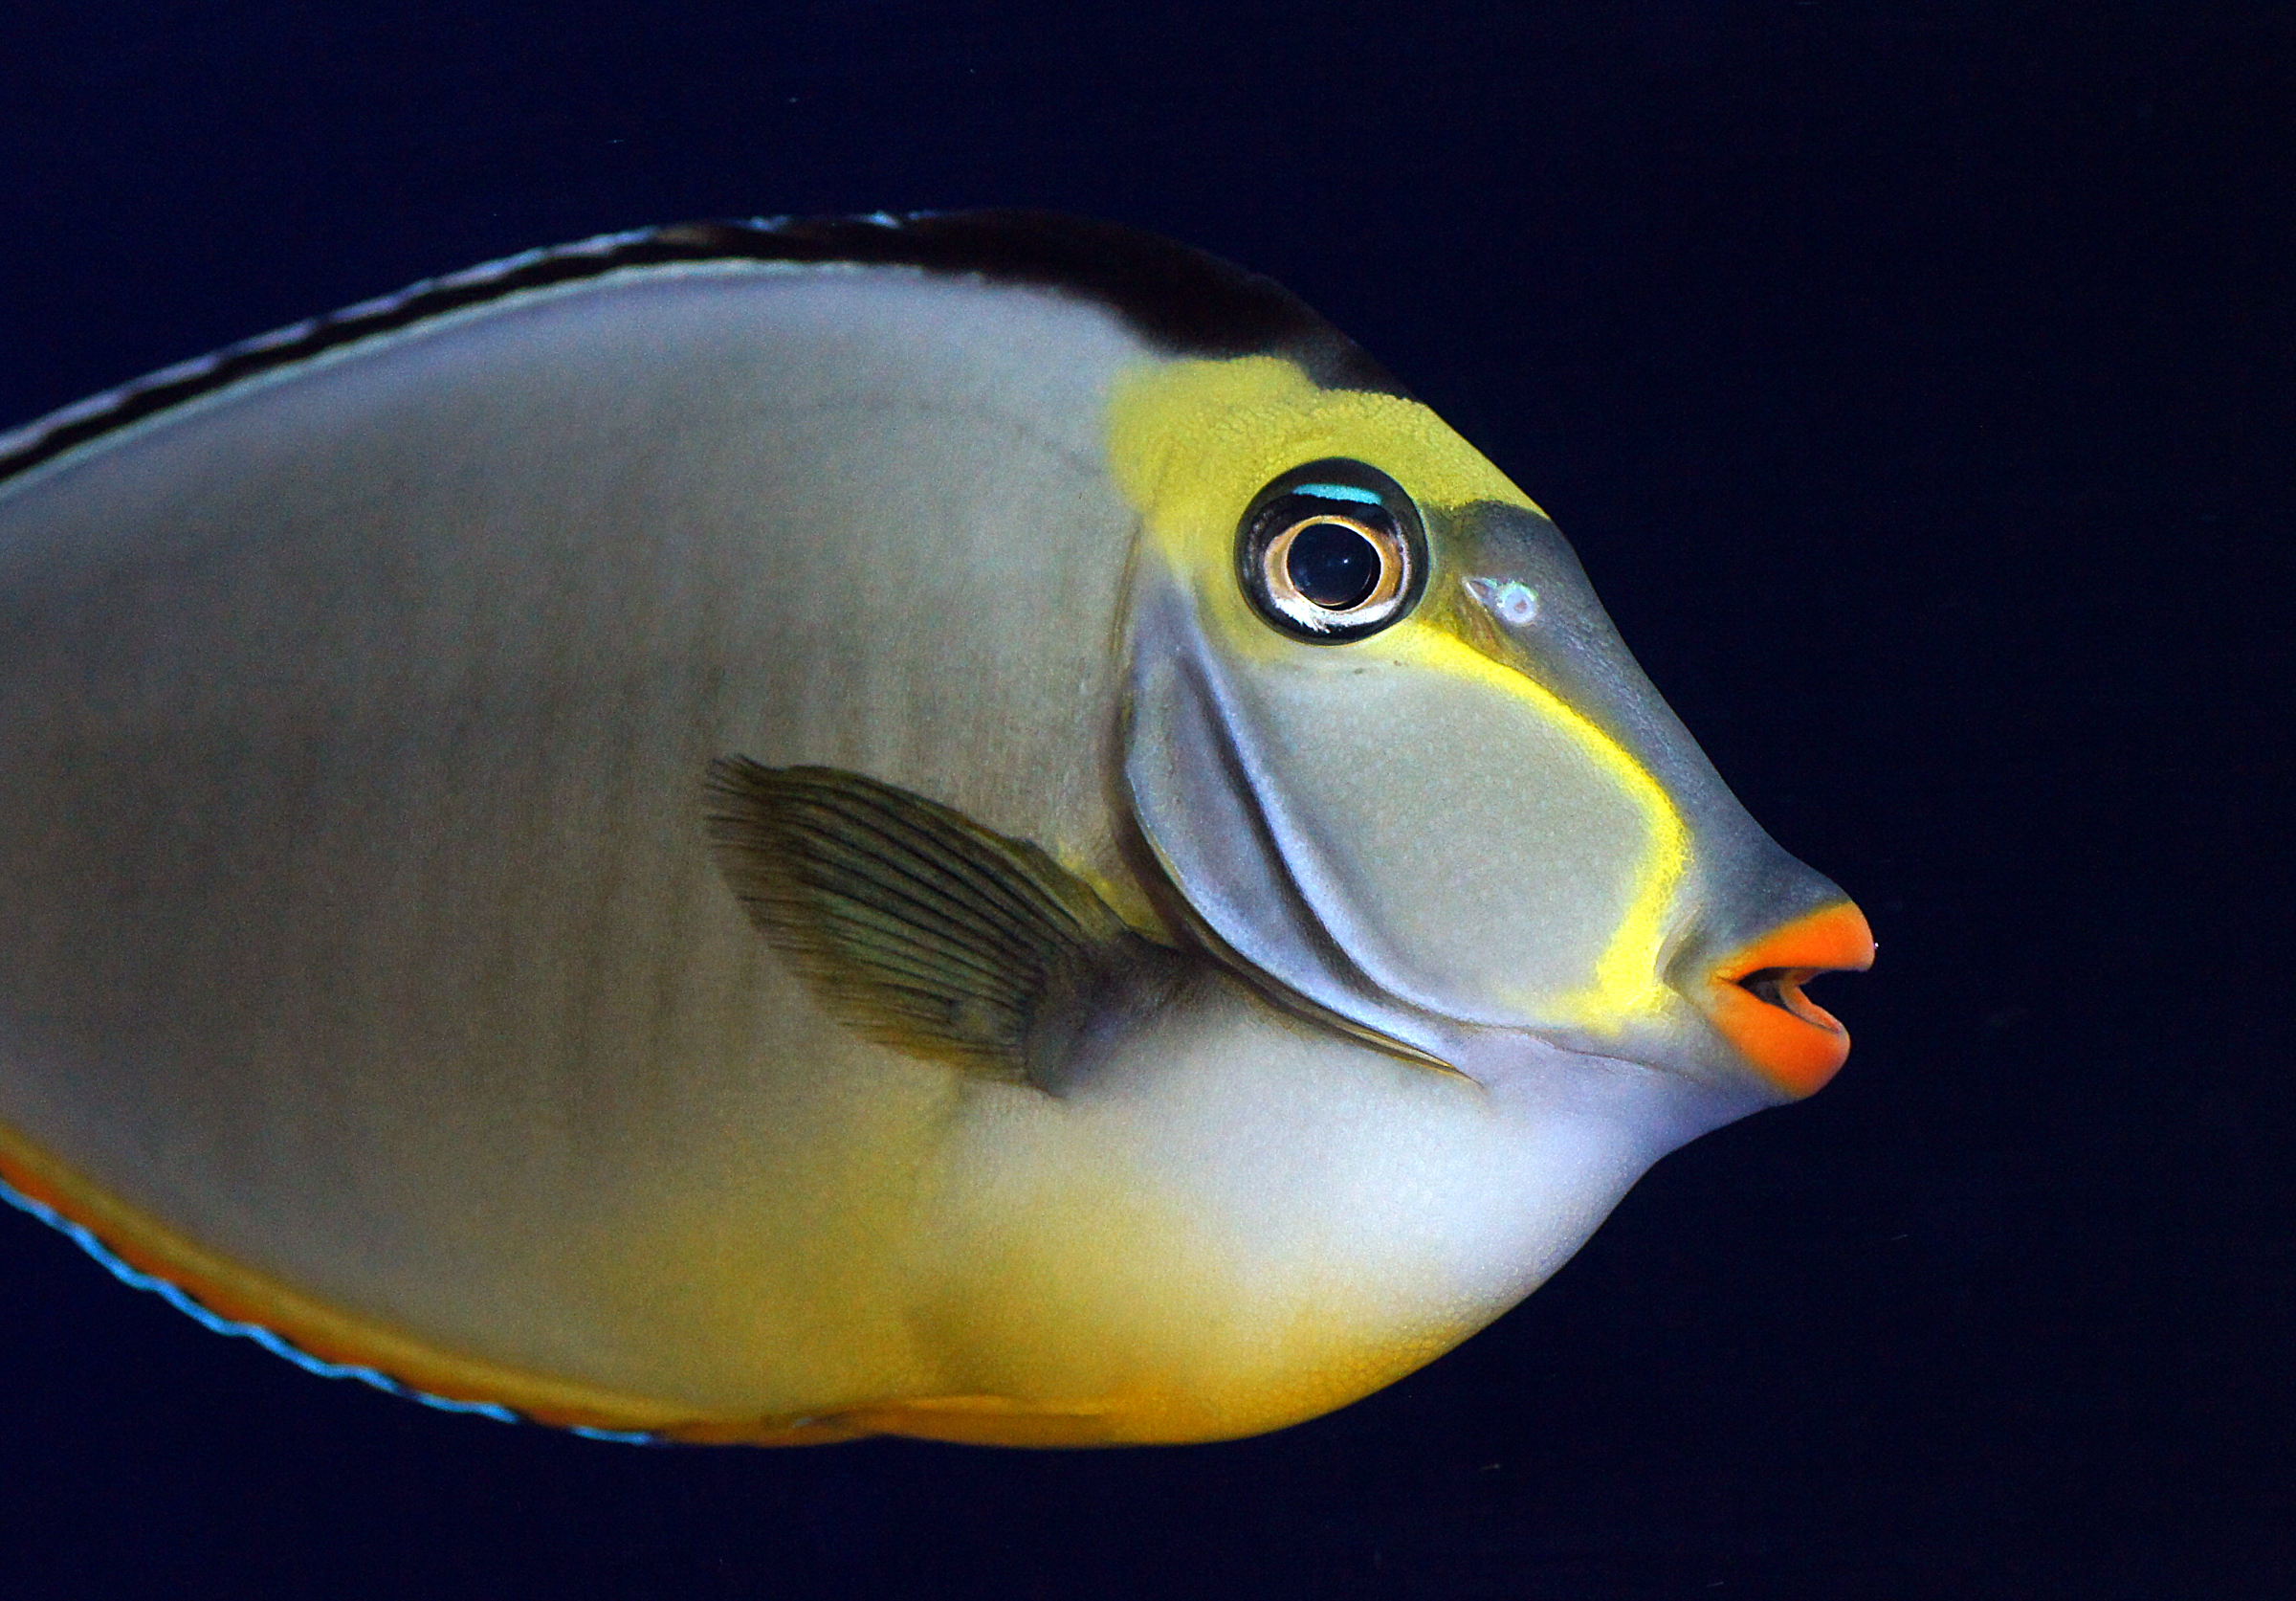
underwater, beak, biology, yellow, fish, aquarium, maui, sonyalpha, fishintanks, pacificisland, pacificislands, sonydslra580, tamron90mmmacro, macro photography, nasotang, lipsticktang, marine biology, deep sea fish, pomacentridae, pomacanthidae